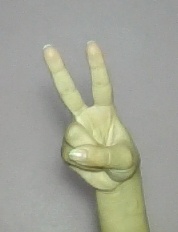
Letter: taa